Question: Please indicate a possible affordance area of the jump_skateboard that can be used for standing on
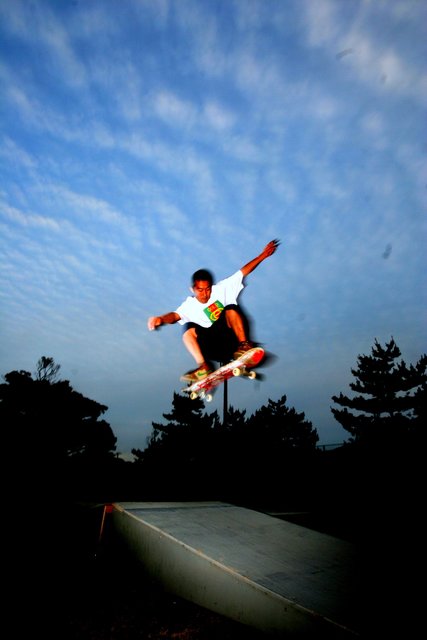
Answer: [178.136, 342.262, 268.502, 408.116]